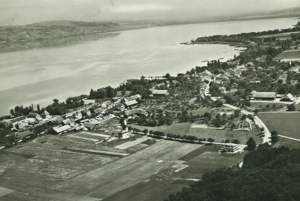
Faoug vu d'avion au début du 20e siècle.
Faoug est une commune suisse du canton de Vaud, située dans le district de la Broye-Vully. Citée dès le XIIᵉ siècle, elle fait partie du district d'Avenches de 1803 à 2007. Faoug est peuplée de 904 habitants en 2018. Son territoire, d'une surface de 347 hectares, se situe sur la rive sud du lac de Morat.